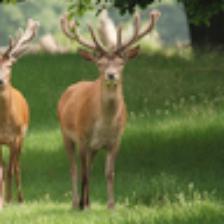
Label: NonHuman